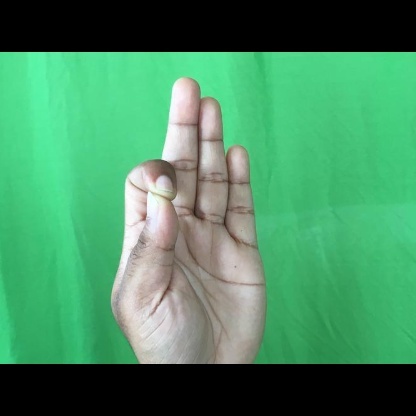
Mudra: Aralam